Islamic embroidery

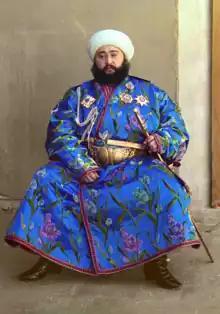
Mohammed Alim Khan in embroidered clothes, photographed by Prokudin-Gorsky in 1911

Embroidery was an important art in the Islamic world from the beginning of Islam until the Industrial Revolution disrupted traditional ways of life.